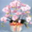
Label: orchid